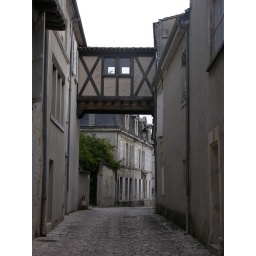
Another view of Cognac - shame about the lack of blue sky (and still no bottles in sight)